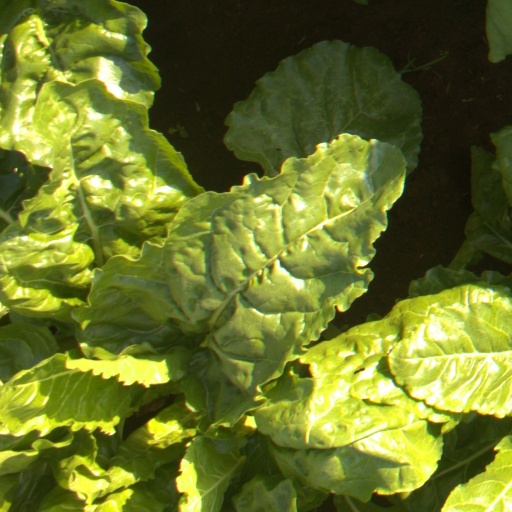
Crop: sugar beet